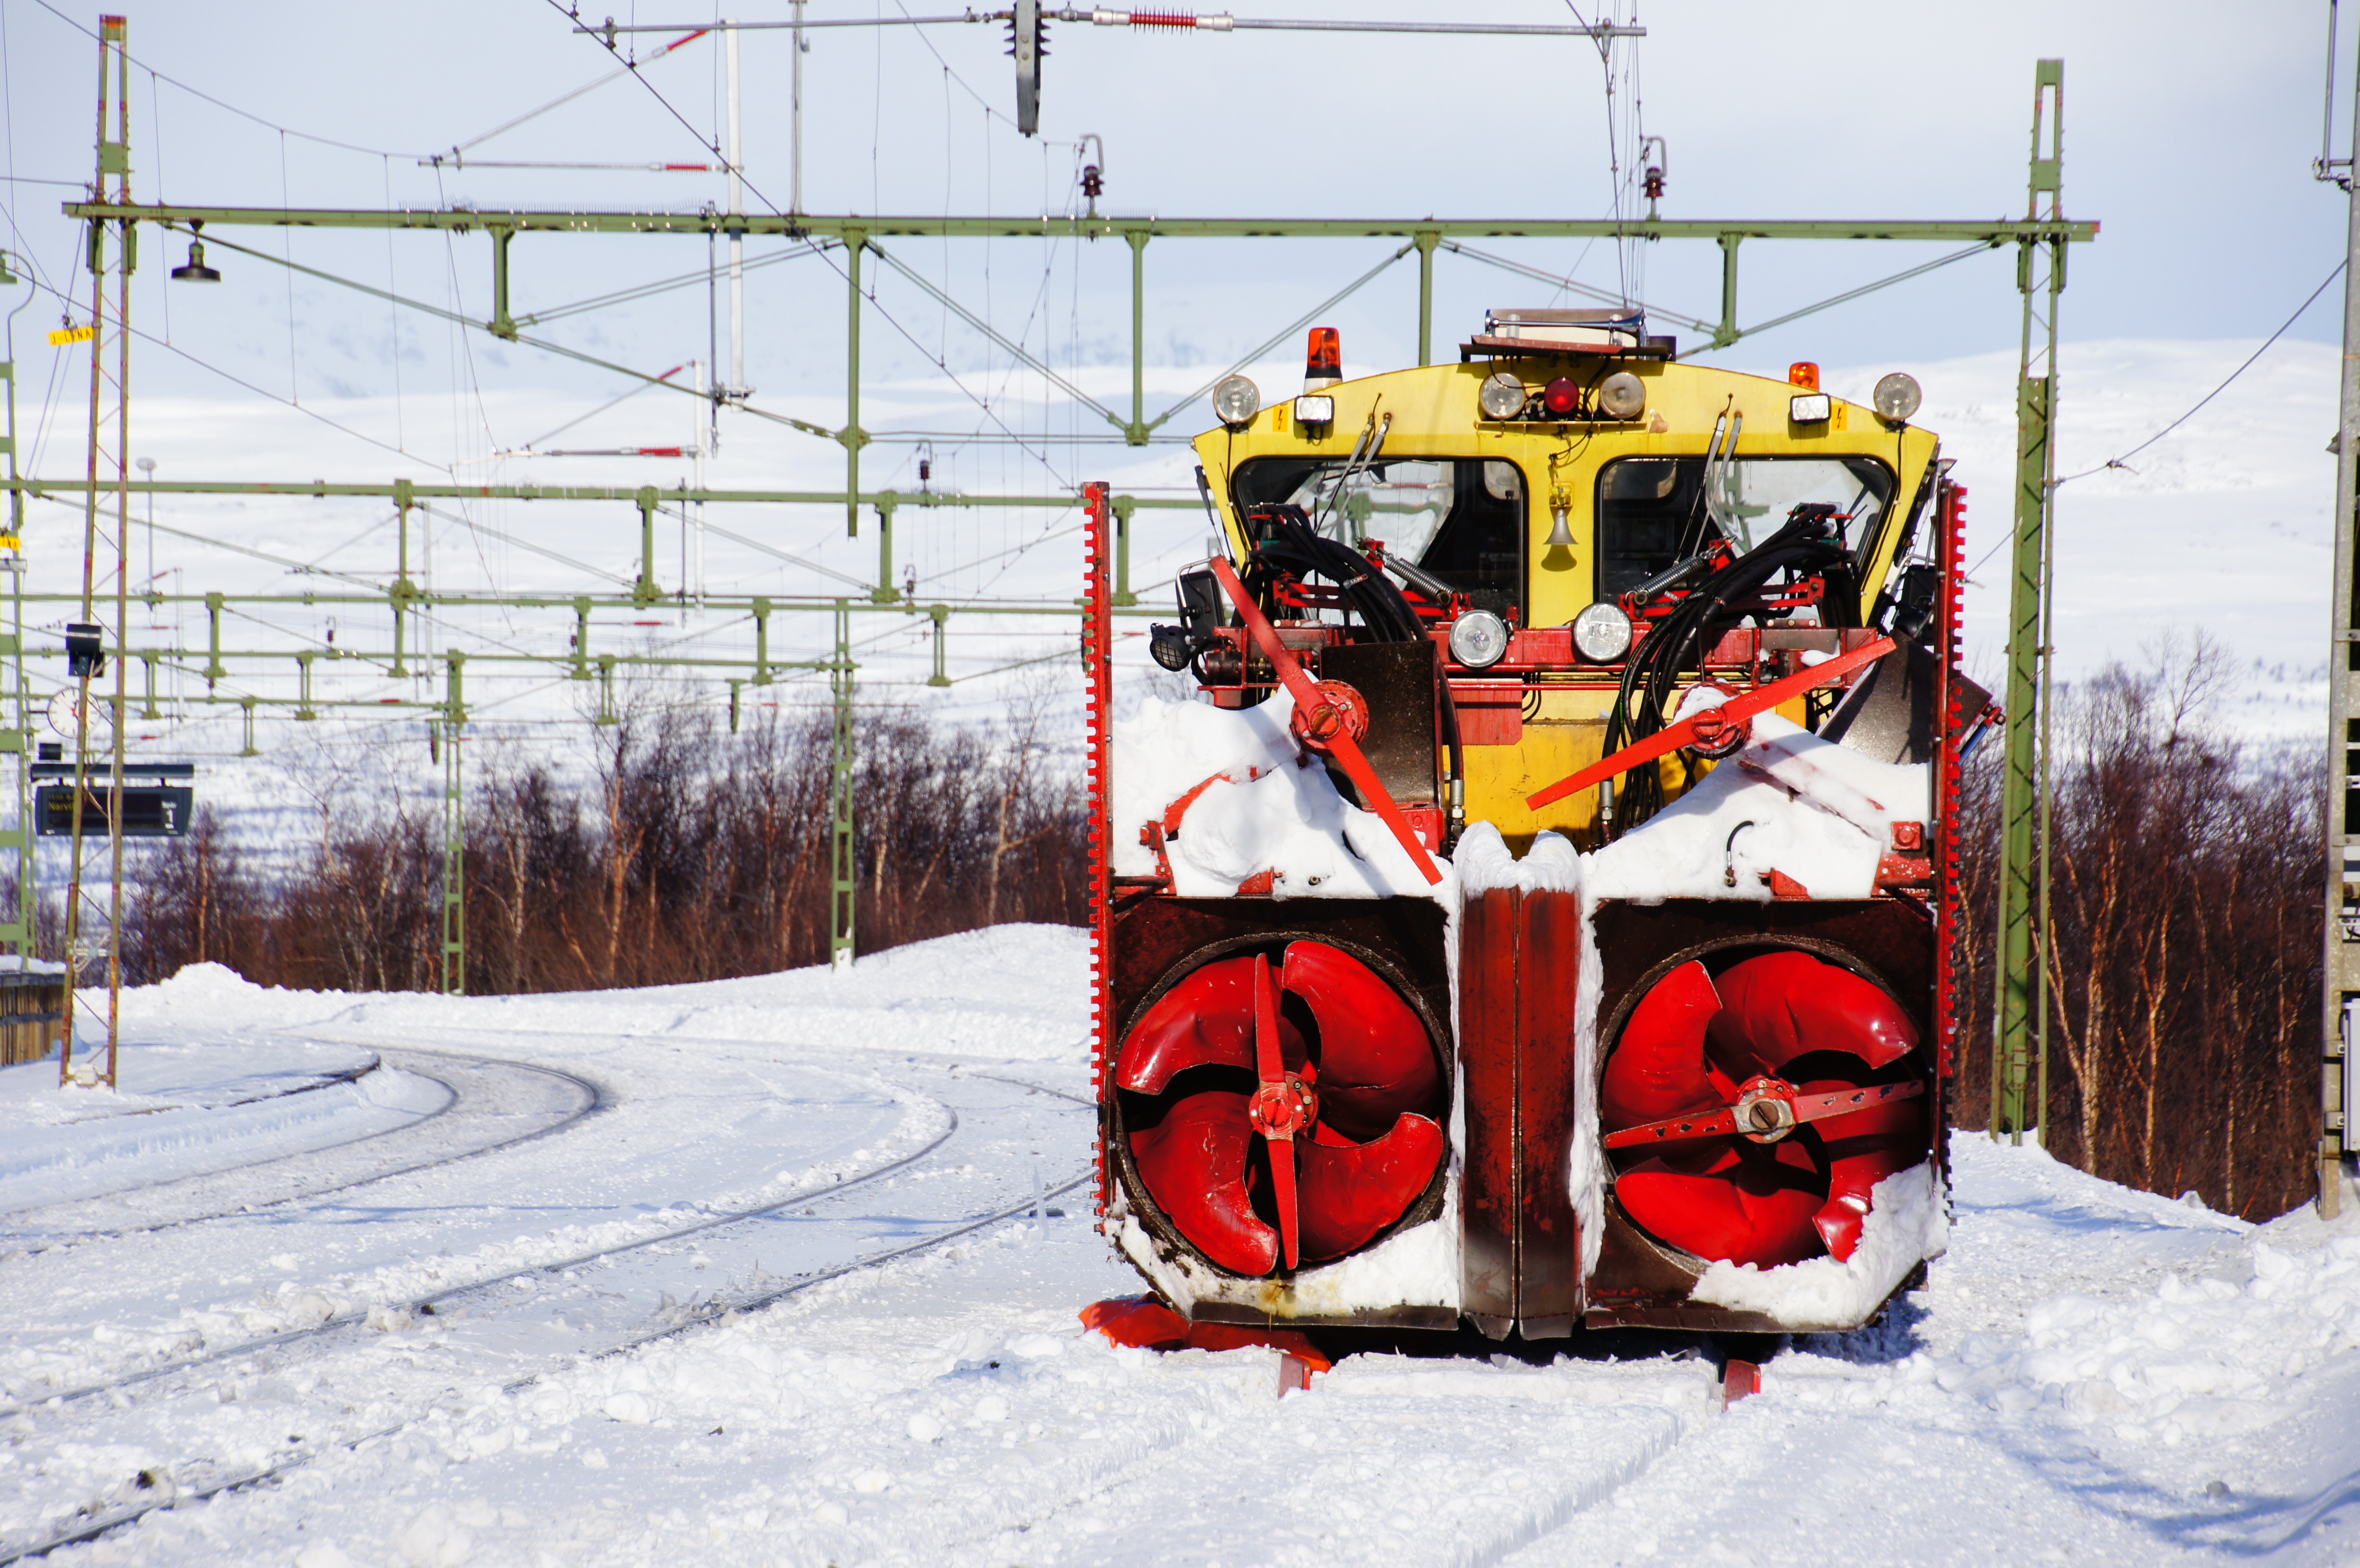
snow, train, vehicle, winter sport, sports, sweden, racing, race track, motorsport, lapland, auto racing, snow thrower